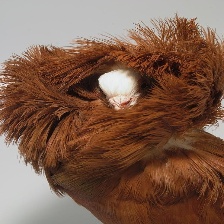
Species: JACOBIN PIGEON
Scientific name: COLUMBA LIVIA